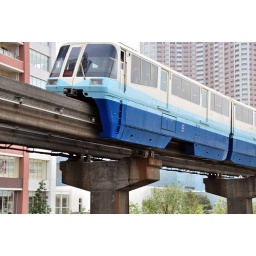
Tokyo monorail train is running above Nagisa-bashi, a bridge near Tamachi station.